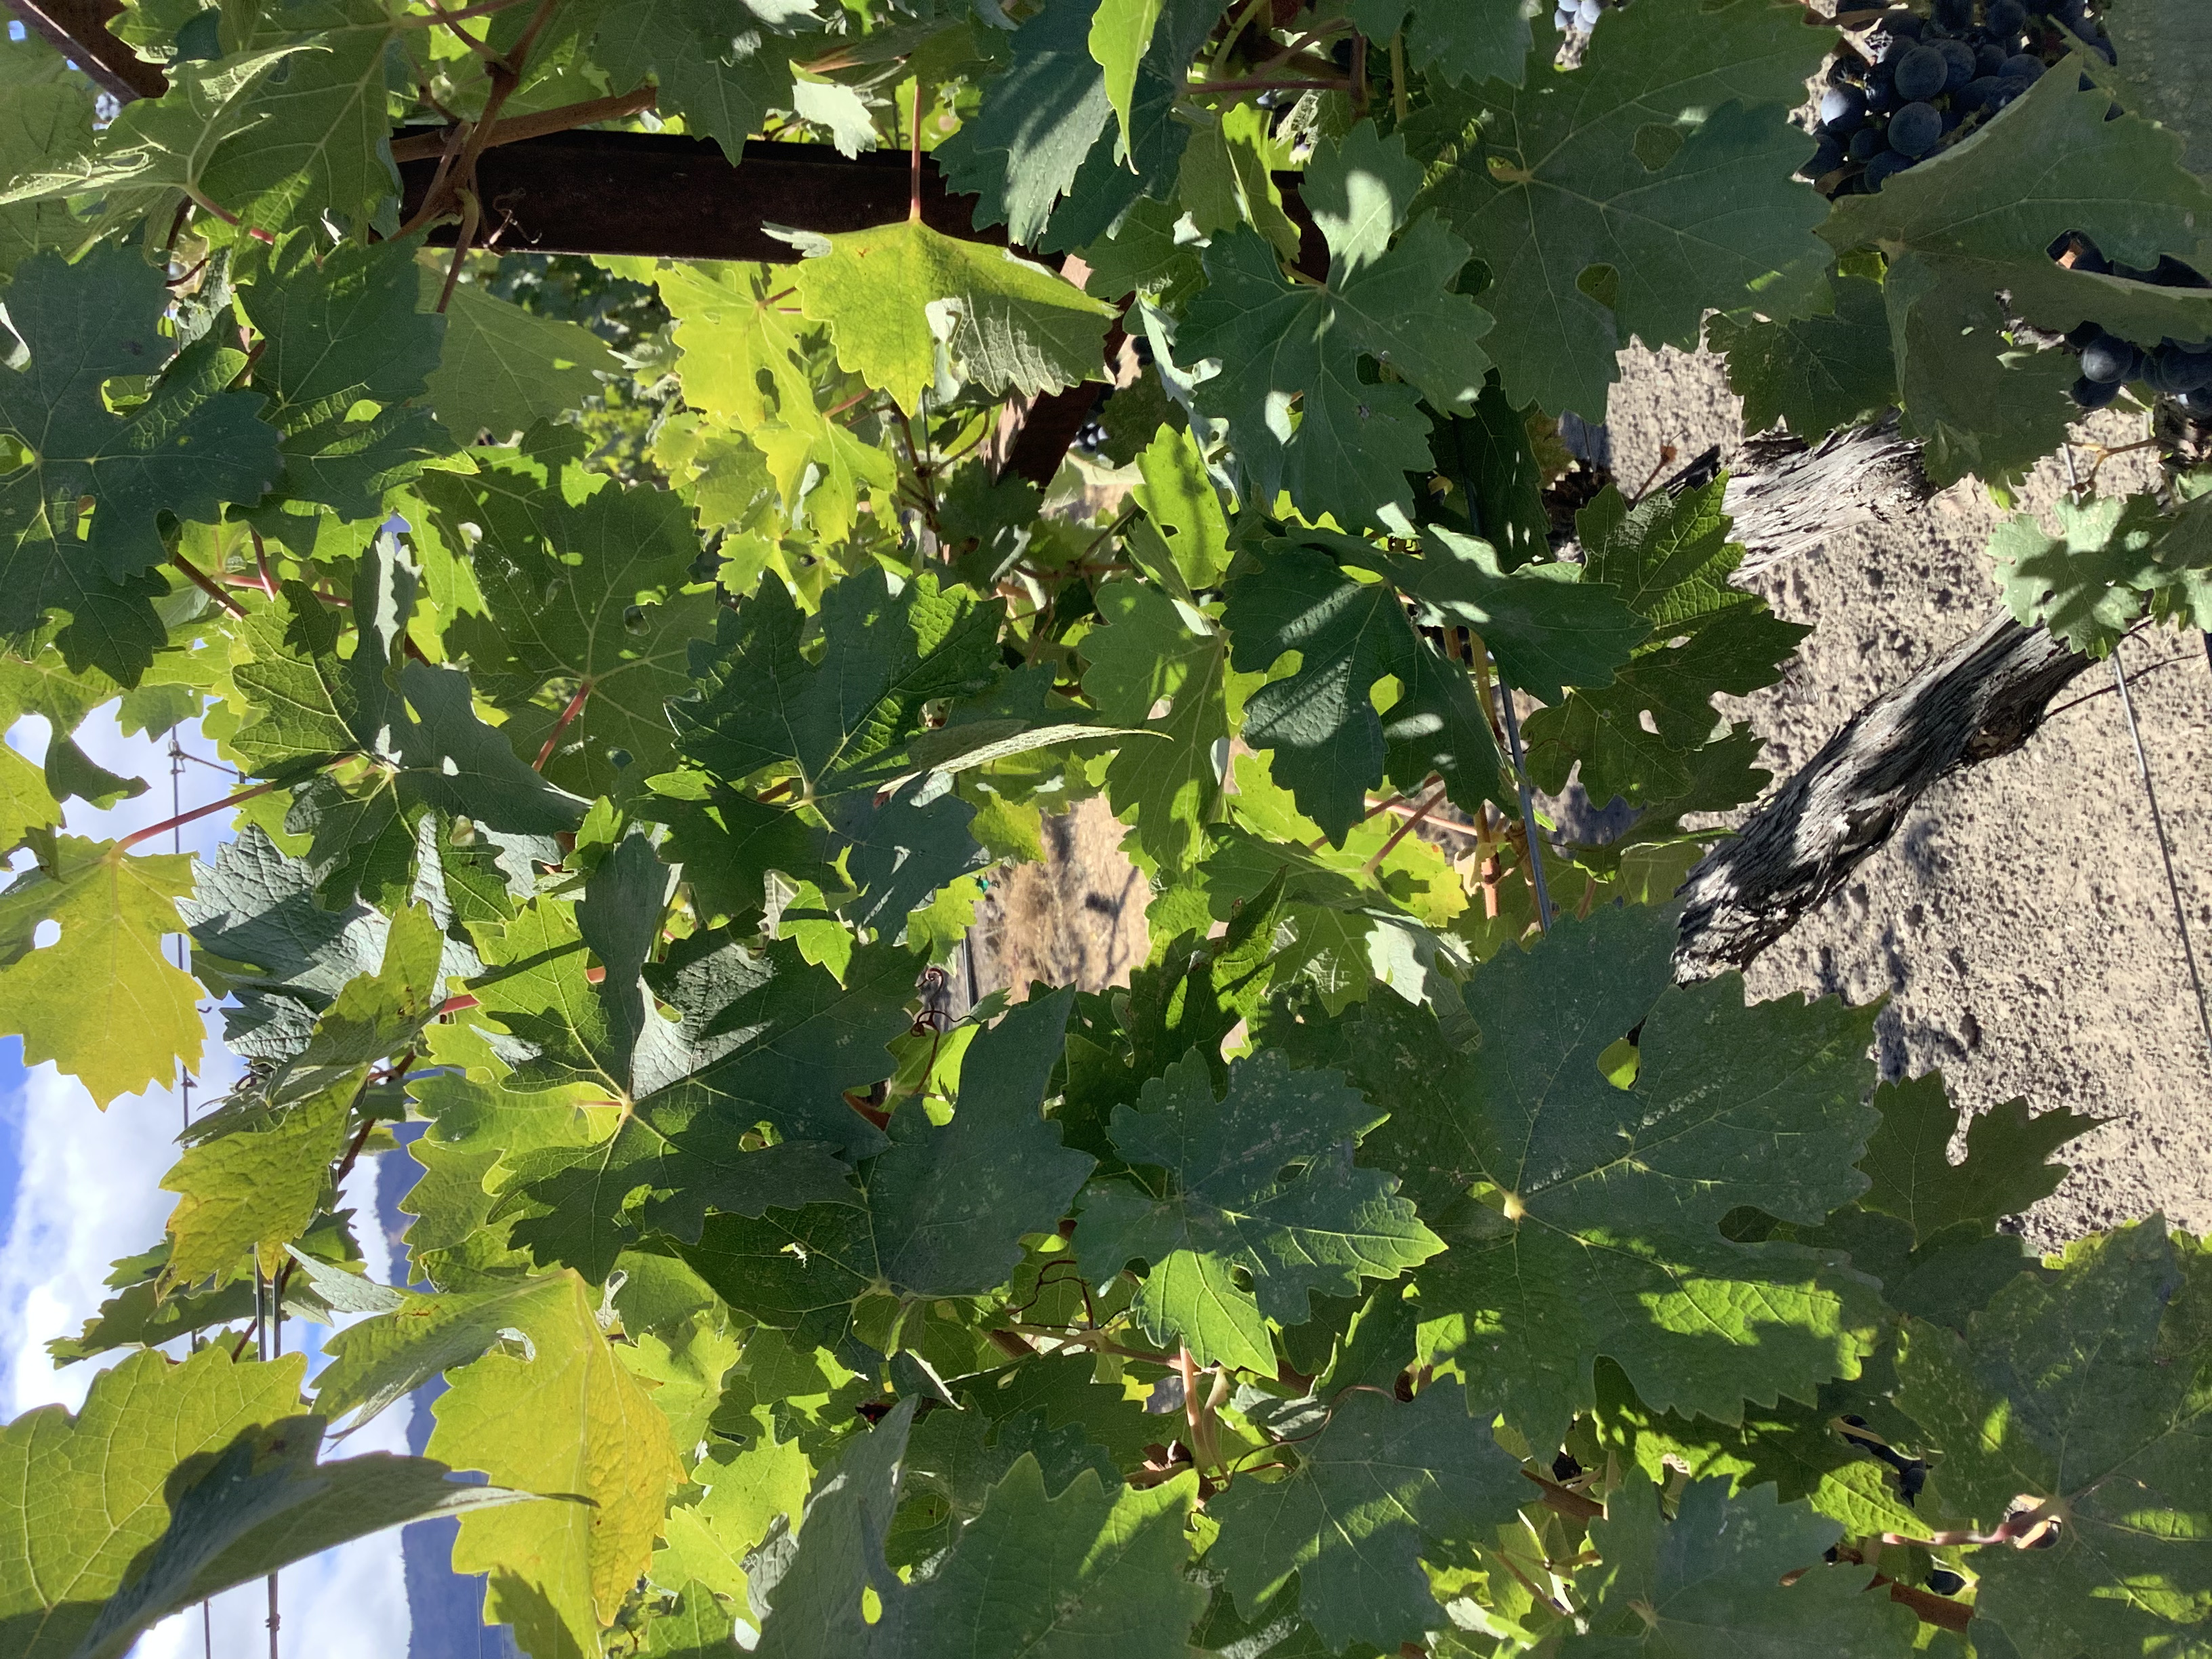
Label: No Virus